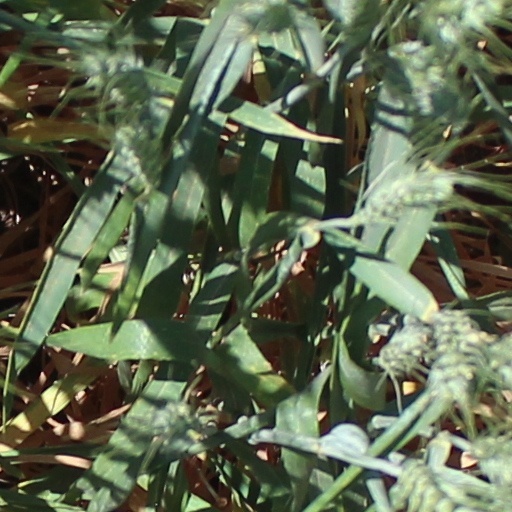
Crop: wheat